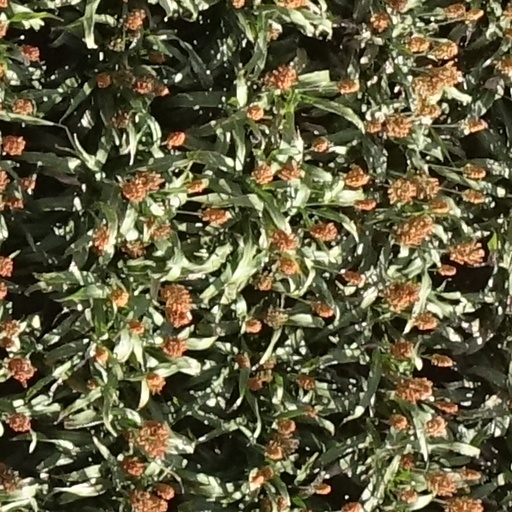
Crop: sorghum